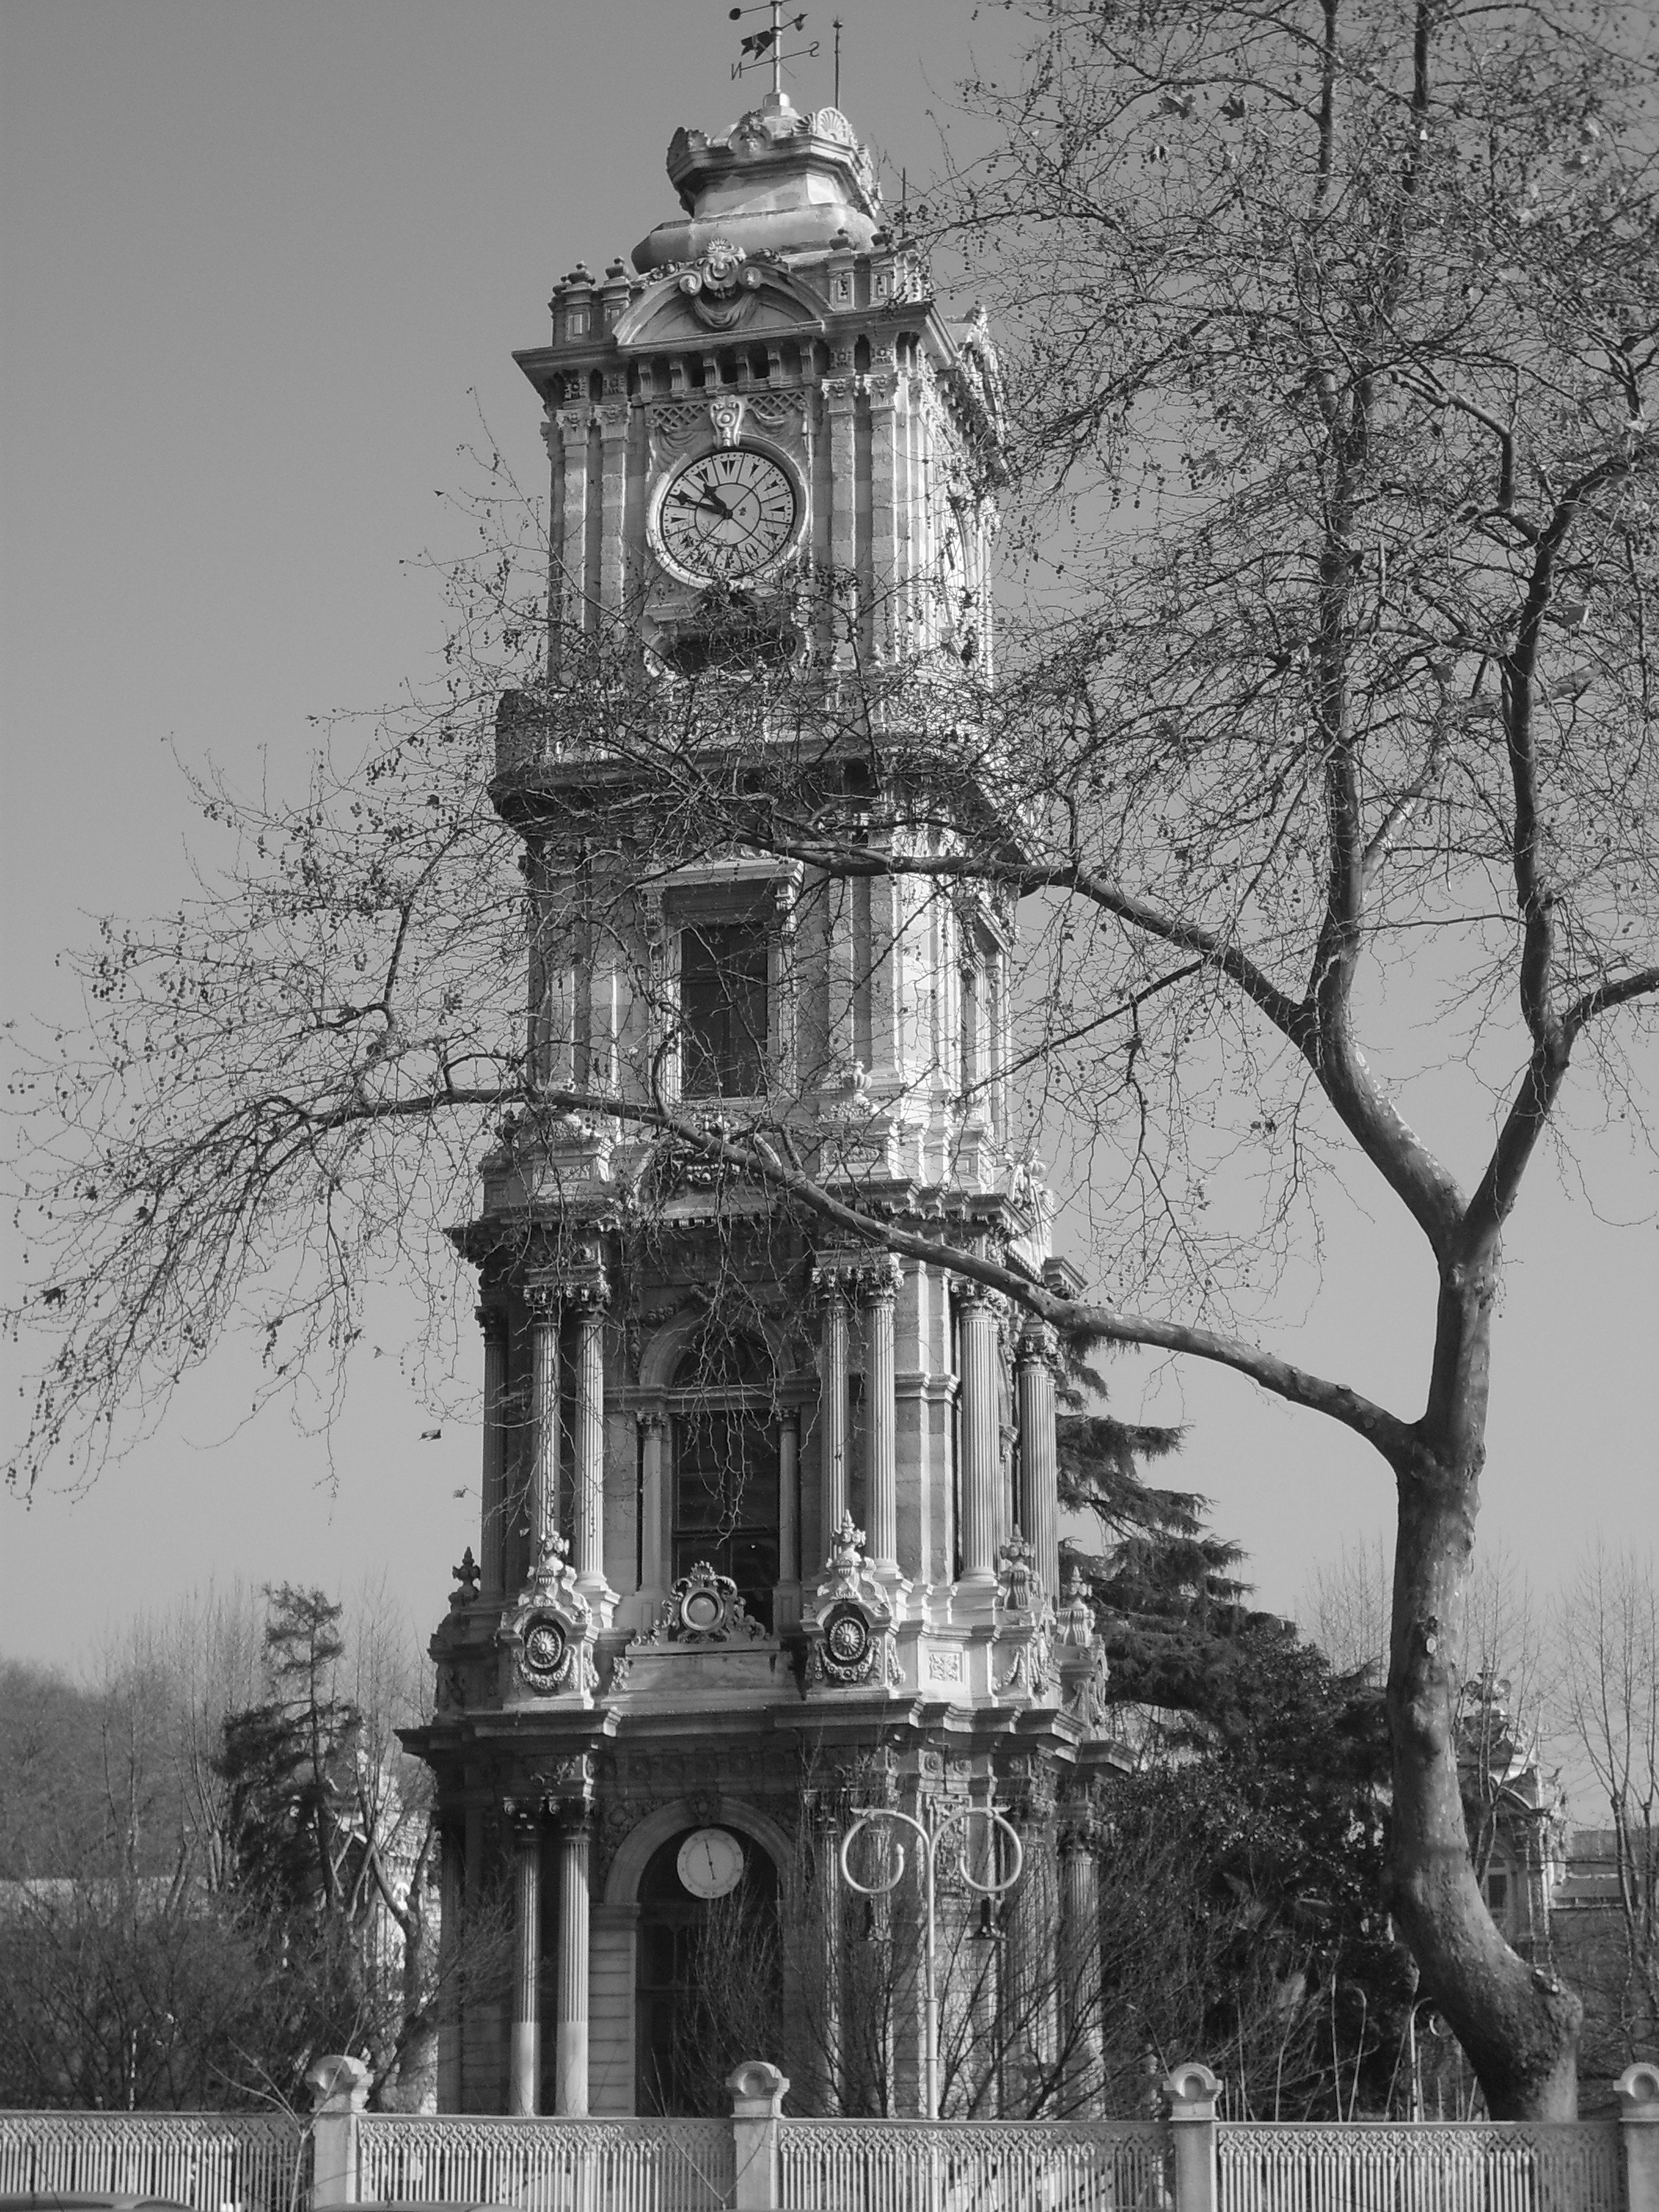
bw photo, black and white, landmark, monochrome photography, building, tree, architecture, tower, monochrome, sky, metropolis, facade, house, history, bell tower, branch, steeple, clock tower, stock photography